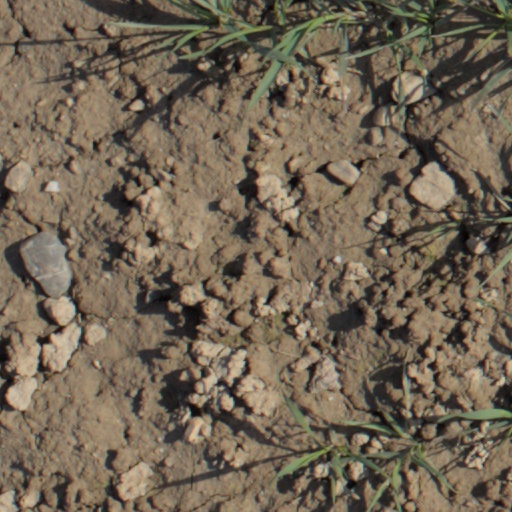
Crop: wheat